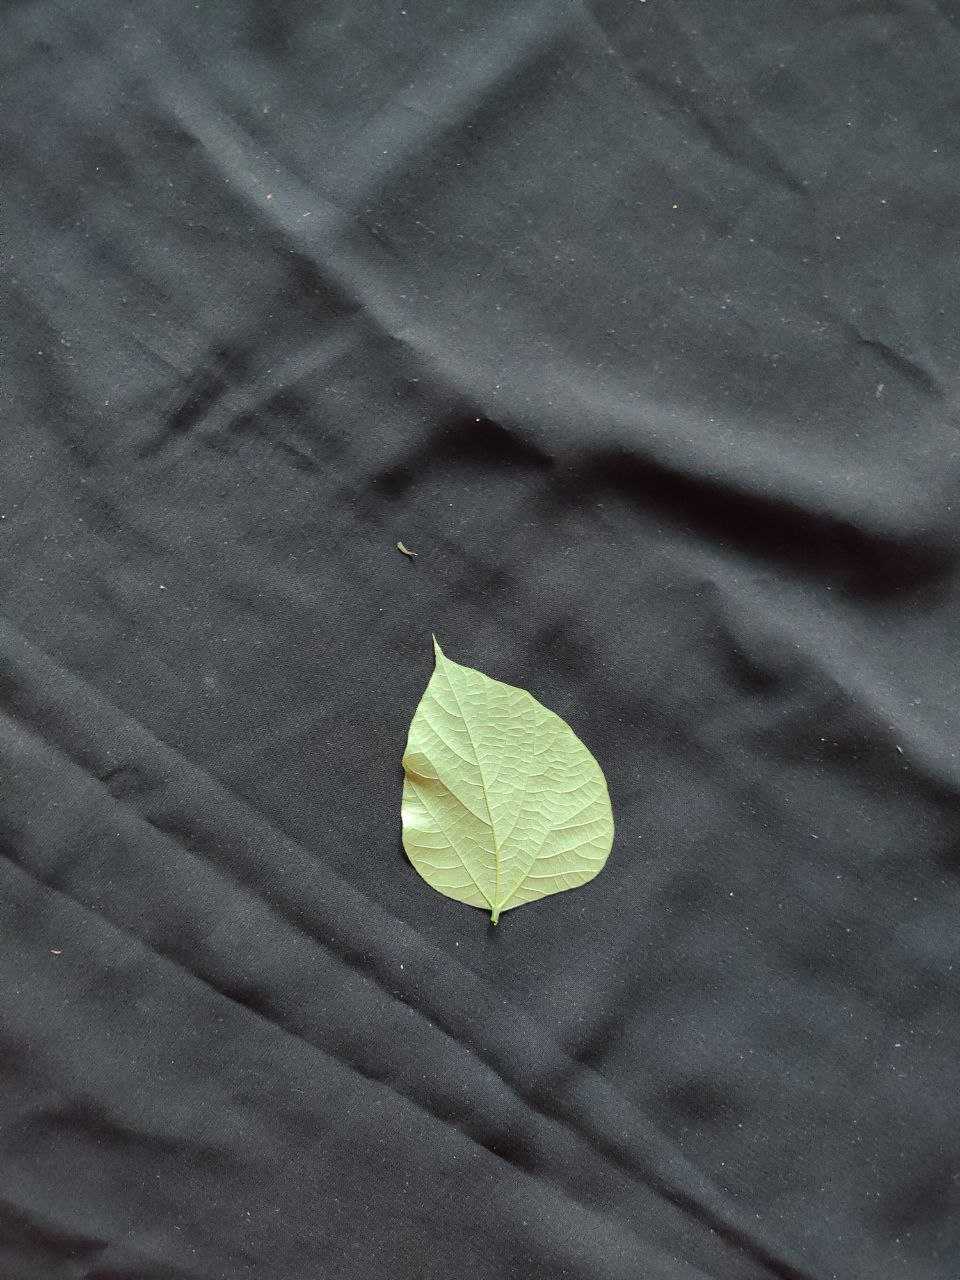
Crop: bean
Leaf condition: Fresh Leaf